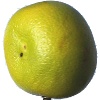
Label: pomelo_sweetie